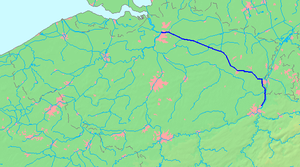
Albertkanalen
Albertkanalen forbinder Antwerpen med Liège. Den største by undervejs er Hasselt.
Albertkanalen er en kanal i det nordøstlige Belgien, som er opkaldt efter kong Albert 1. af Belgien. Den forbinder storbyerne Antwerpen og Liège samt Meuse og Scheldt floderne. Dybden er 3,4 meter og der er en frihøjde på 6,7 meter. Kanalens længde er 129,5 km. Den kan besejles af pramme på op til 10.000 tons.